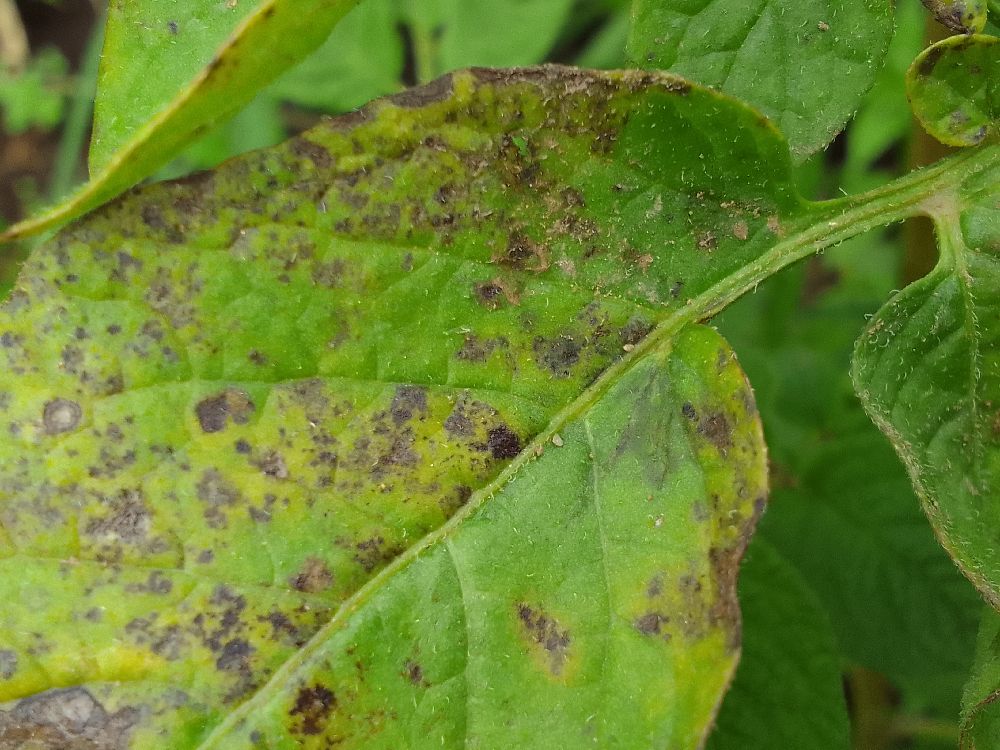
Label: Early blight